Kofia (hat)

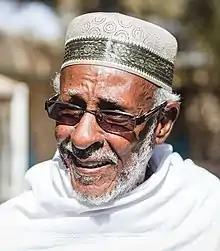
Hadrawi, a Somali poet and orator wearing a variant of the kofia.

The kofia is a type of brimless cylindrical headwear with a flat top, typically worn by Somali men. It is closely related to the Omani Kuma. The kofia is a sign of peace, mourning and renewal, as well as protection of one's mind. Many believe that they are a symbol of a man's Islamic identity and are worn as a sign of reverence for Allah.